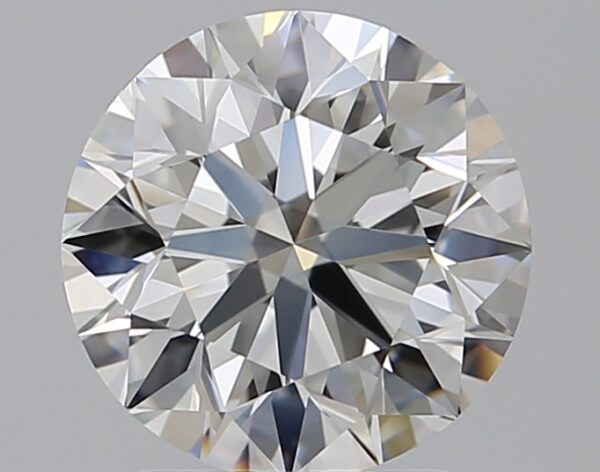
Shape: round
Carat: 2
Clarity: VS1
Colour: F
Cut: EX
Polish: EX
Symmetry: EX
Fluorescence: N
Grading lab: GIA
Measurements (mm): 8 x 8.04 x 5.02